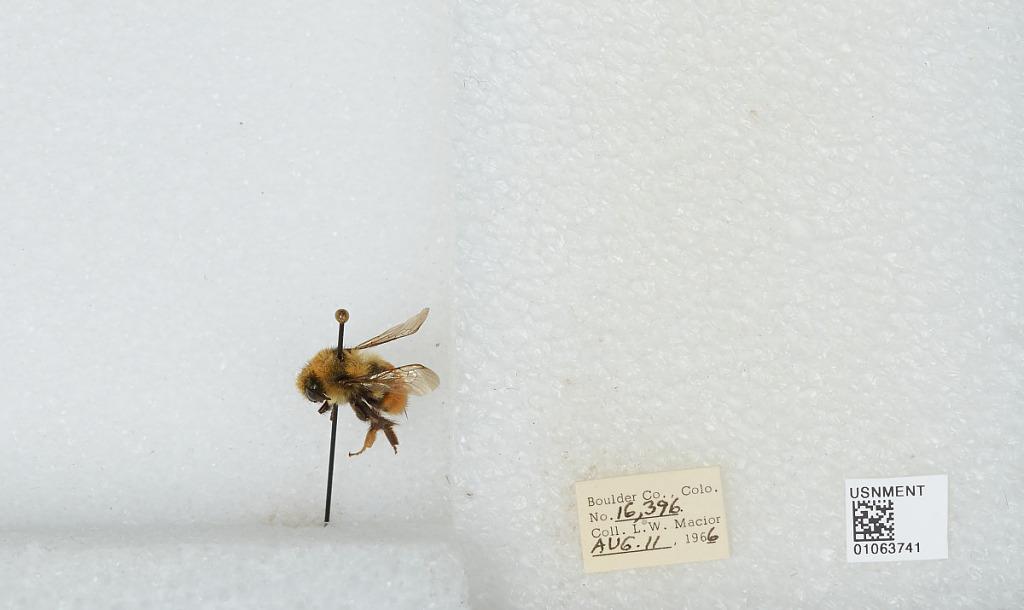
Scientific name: Bombus (Pyrobombus) bifarius Cresson
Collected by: L. Macior
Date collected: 1966-8-11
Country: United States
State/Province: Colorado
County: Boulder
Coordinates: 40.0017, -105.308